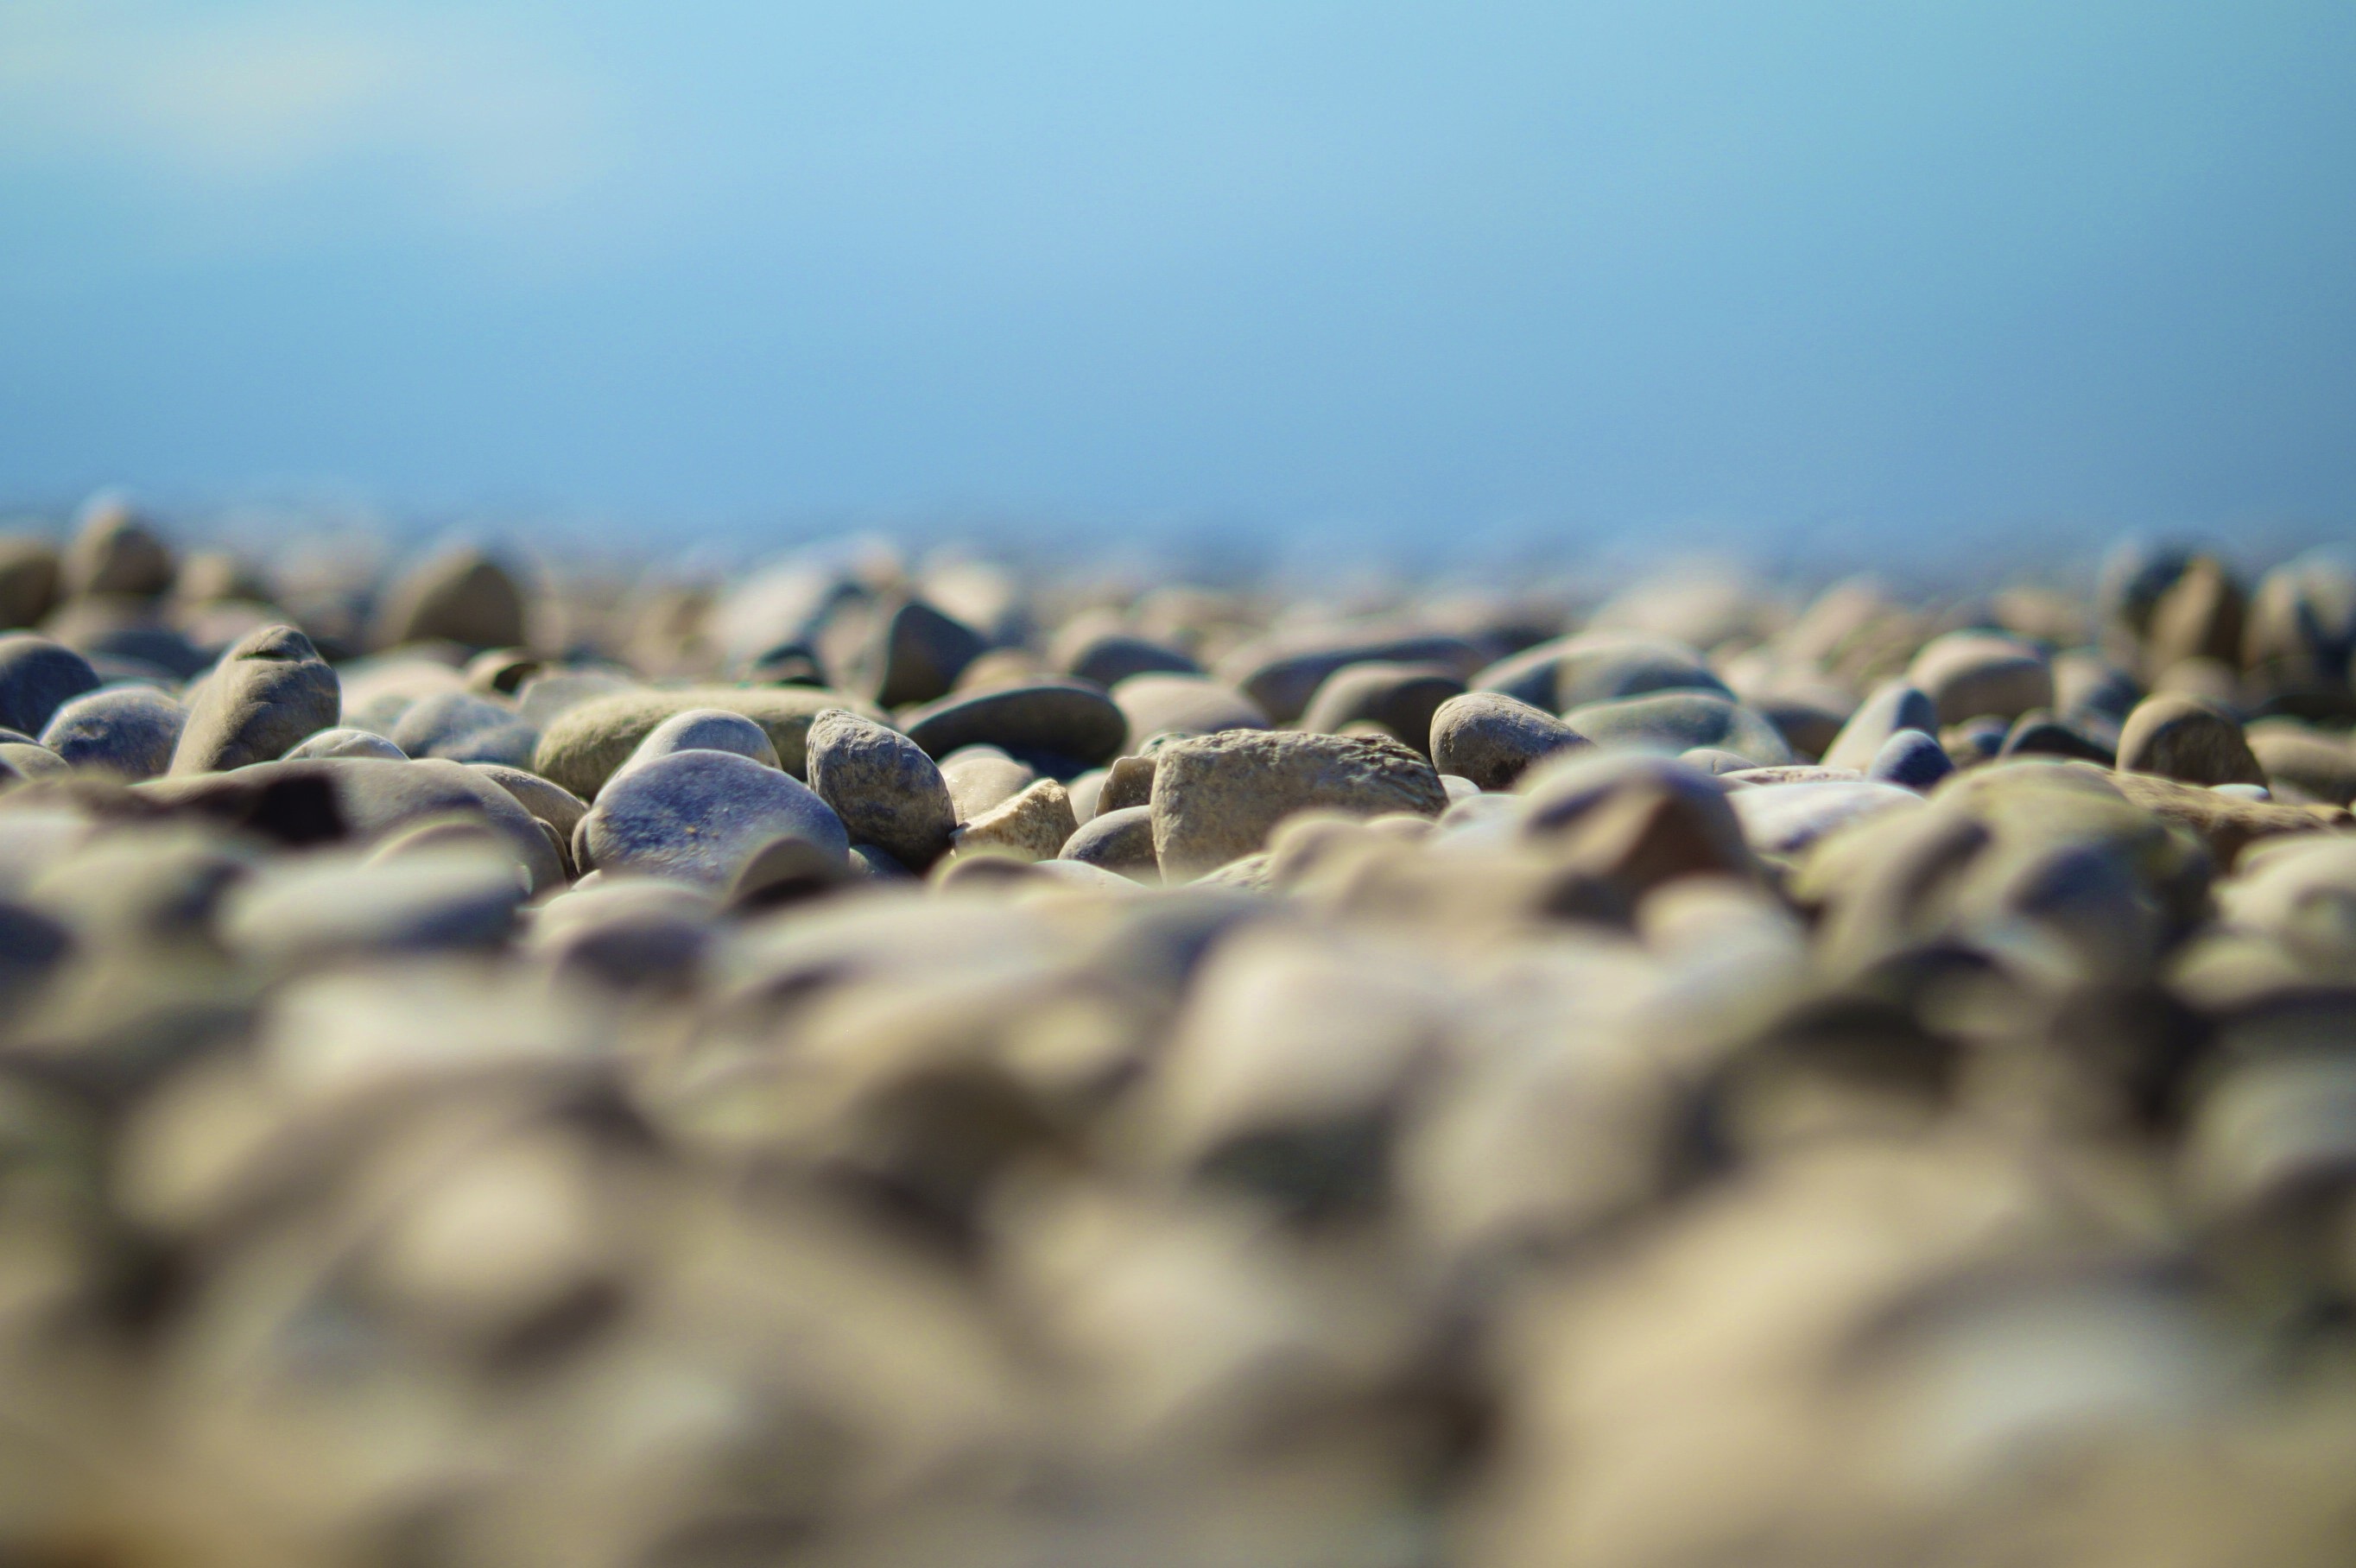
beach, sea, water, nature, sand, rock, cloud, sky, sunlight, wave, crop, pebble, agriculture, material, close up, stones, background, pebbles, macro photography